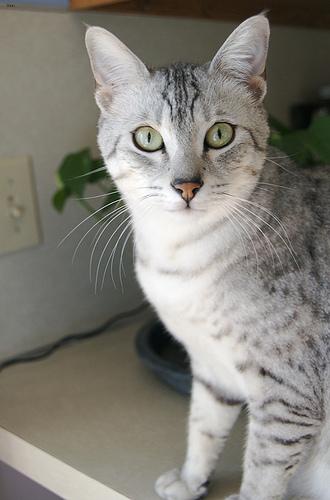
Breed: Egyptian Mau